Christopher J. Yorath

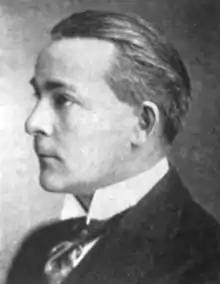

Christopher James Yorath (1879 – April 2, 1932) was a Welsh-Canadian engineer and urban planner.